Shiwa District, Iwate

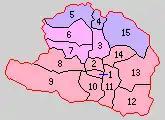
Historic Map of Shiwa District:

Shiwa District was one of the six districts of northern Mutsu Province (六奥郡) created in the early Heian period after the conquest of the Kitakami River Valley from the Emishi tribes by the Japanese army led by General Sakanoue no Tamuramaro. The districts were named by Emperor Heizei. Shiwa District was part of the northern border of Japan until the Enkyu-Emishi War of 1070, which extended the frontier to the northern coast of Honshu. As with the rest of the region, the early history of Shiwa District is uncertain as are its borders, as Shiwa Castle is located in what is now Iwate District, indication that Shiwa District was originally much larger than its present area. The area came to be ruled by the Abe clan until the Former Nine Years War (1051-1063), followed by the Kiyohara clan until the Gosannen War (1083-1089) and the Northern Fujiwara until 1189. During the Muromachi period, the area was claimed by the Nanbu clan of northern Mutsu, but was ruled by the local Shiba clan until that clan was destroyed by the Nanbu in 1588.